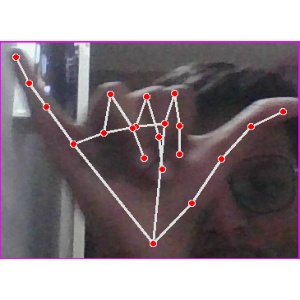
अक्षर: य